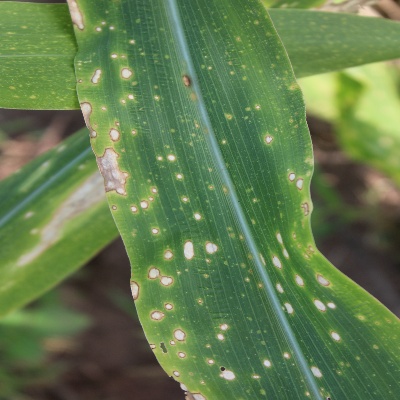
Crop: Maize
Condition: leaf spot